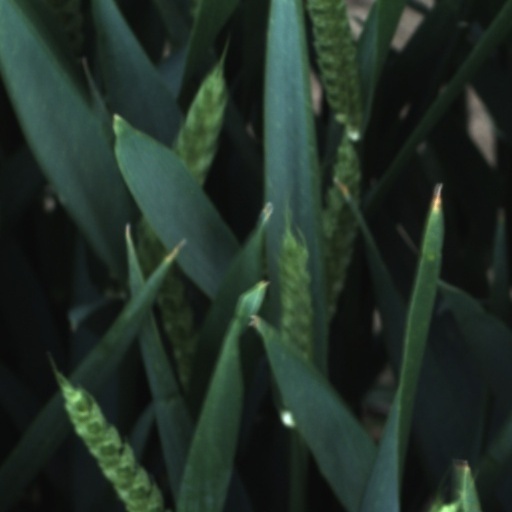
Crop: wheat